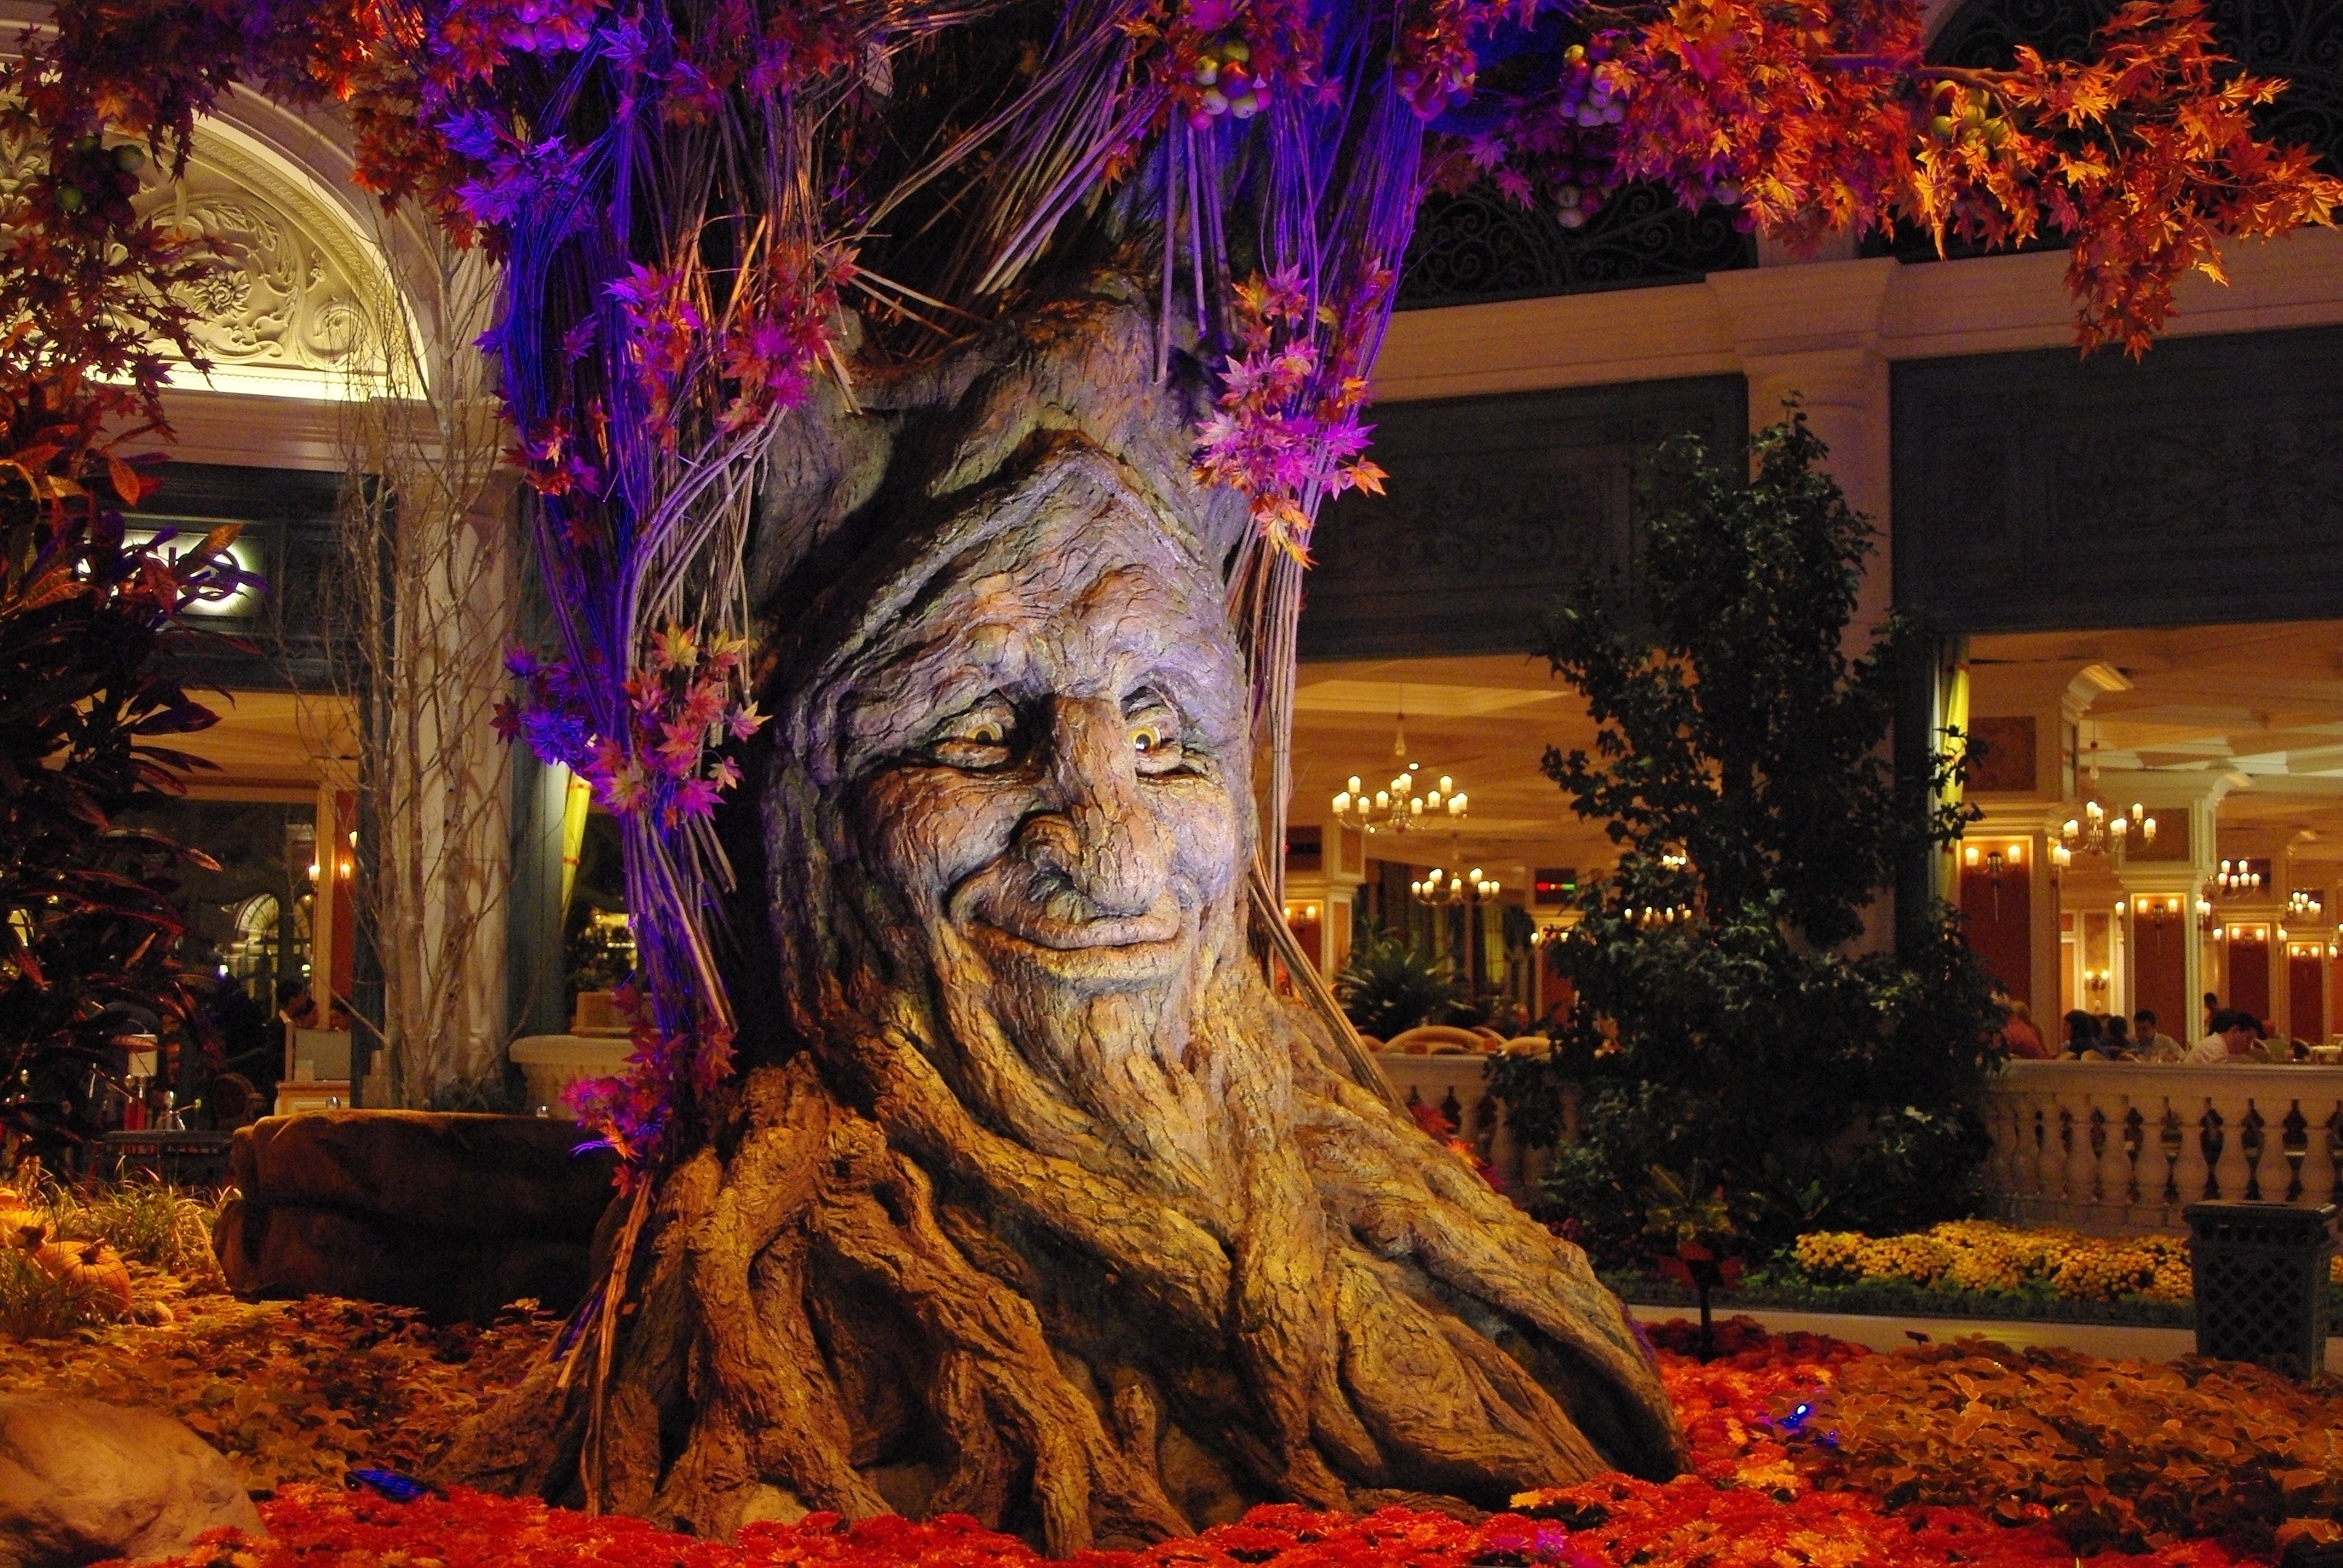
flower, evening, decoration, autumn, usa, holiday, christmas, christmas decoration, hotel, nevada, bellagio, las vegas